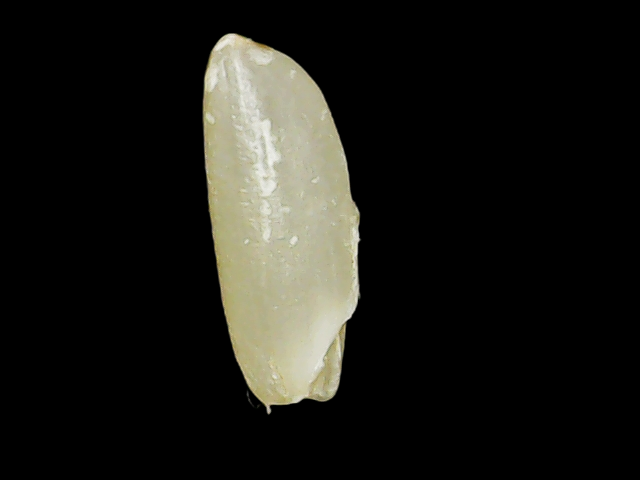
Rice variety: Binadhan12